Kathryn Ruemmler

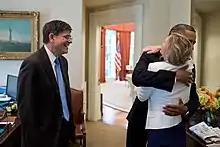
Obama hugs Ruemmler following the Supreme Court ruling on "National Federation of Independent Business v. Sebelius".

On January 6, 2012, the Department of Justice's Office of Legal Counsel issued an opinion regarding recess appointments and pro forma sessions, stating that "[t]he convening of periodic pro forma sessions in which no business is to be conducted does not have the legal effect of interrupting an intrasession recess otherwise long enough to qualify as a 'Recess of the Senate' under the Recess Appointments Clause. In this context, the President therefore has discretion to conclude that the Senate is unavailable to perform its advise-and-consent function and to exercise his power to make recess appointments."